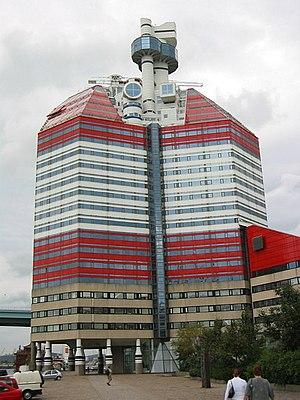
Le gratte-ciel Skanskaskrapan à Göteborg, en Suède.